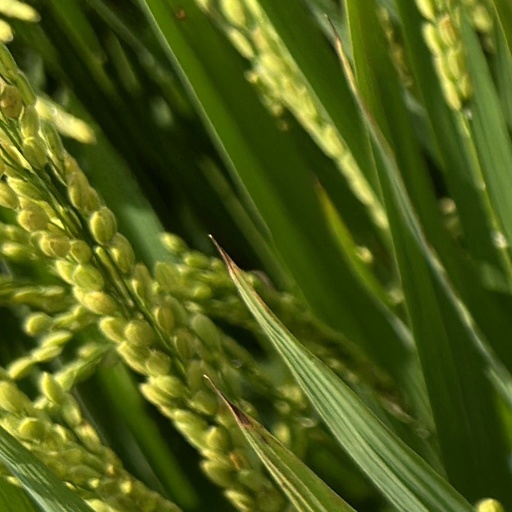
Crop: rice